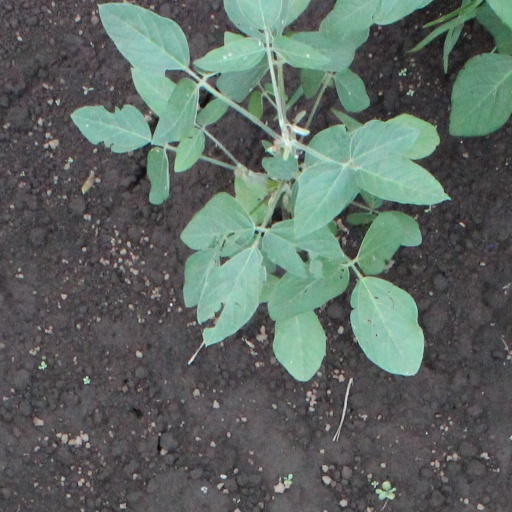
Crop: soybean